Richard Lloyd (Cardigan politician)

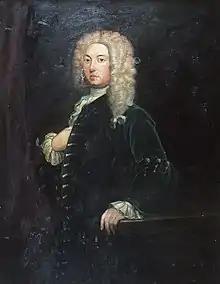
Richard Lloyd

Richard Lloyd (c. 1703 – 16 July 1757), of Mabws, Cardiganshire, was a Welsh Whig politician who sat in the House of Commons from 1730 to 1741.